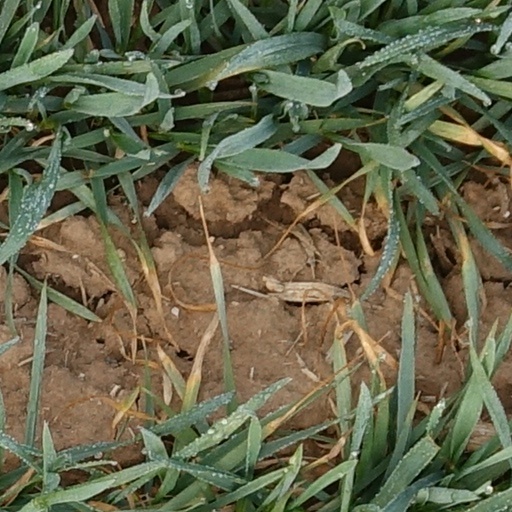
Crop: wheat